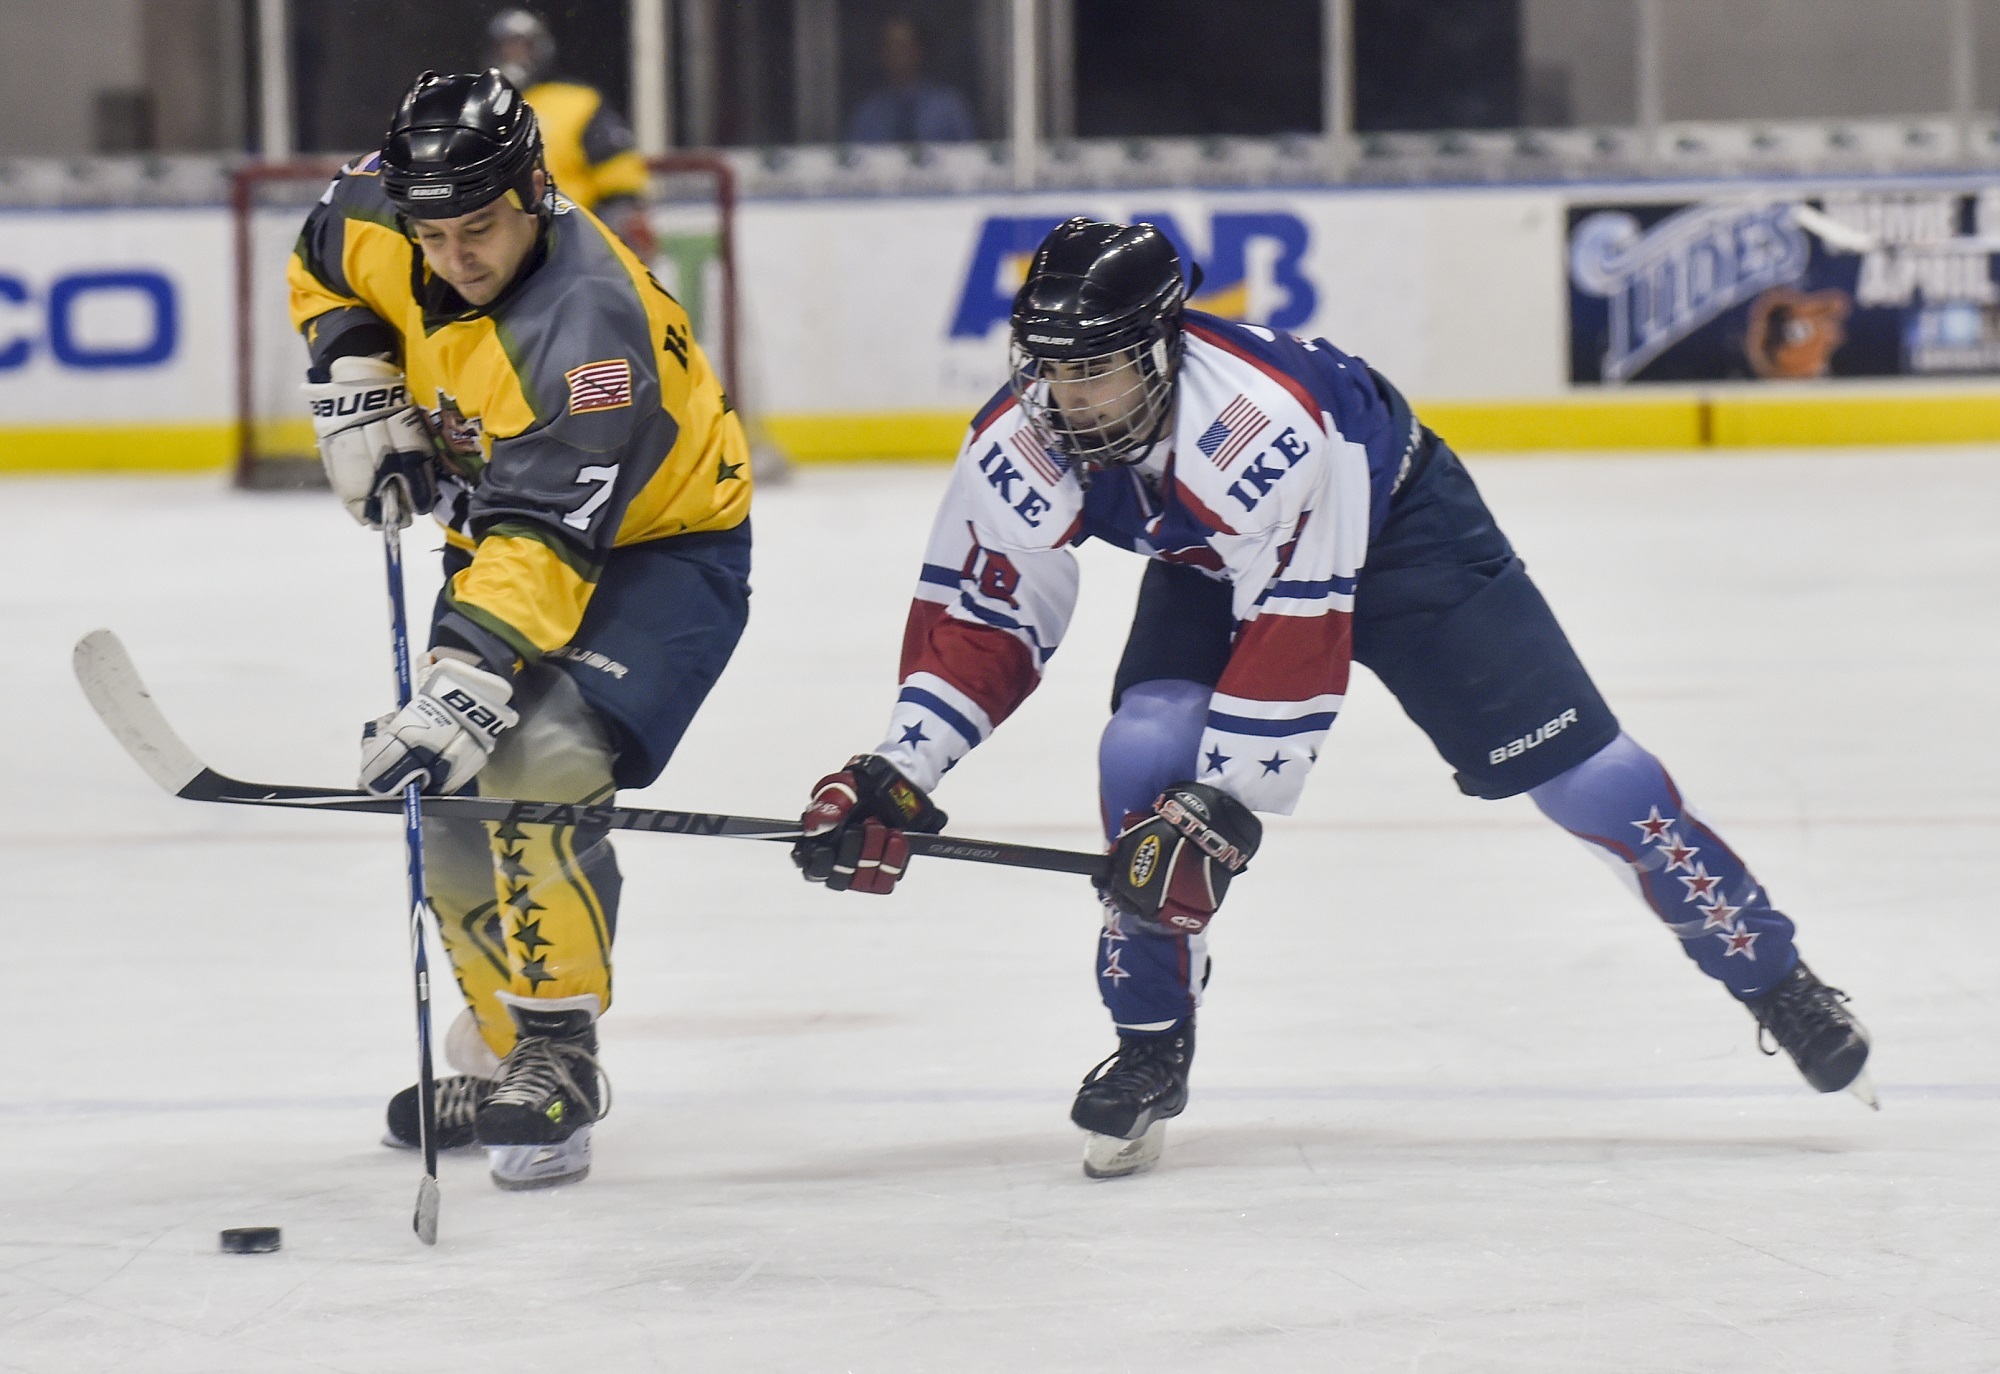
sport, game, skate, action, playing, goal, player, ice hockey, hockey, competition, arena, sports, skating, players, contact, athletes, sticks, puck, rink, forward, teams, ball game, team sport, roller in line hockey, stick and ball games, college ice hockey, ice hockey position, defenseman, bandy